Fontenay, Manche

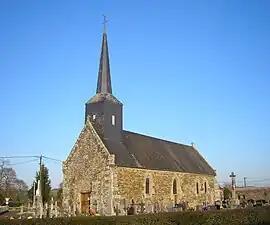
The church of Saint-Pierre

Fontenay is a former commune in the Manche department in north-western France. On 1 January 2016, it was merged into the new commune of Romagny-Fontenay.